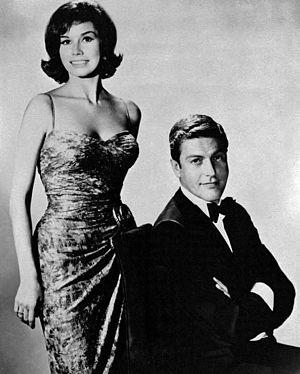
Mary Tyler Moore est une actrice, productrice et réalisatrice américaine née le 29 décembre 1936 à Brooklyn, New York et morte le 25 janvier 2017 à Greenwich, Connecticut.